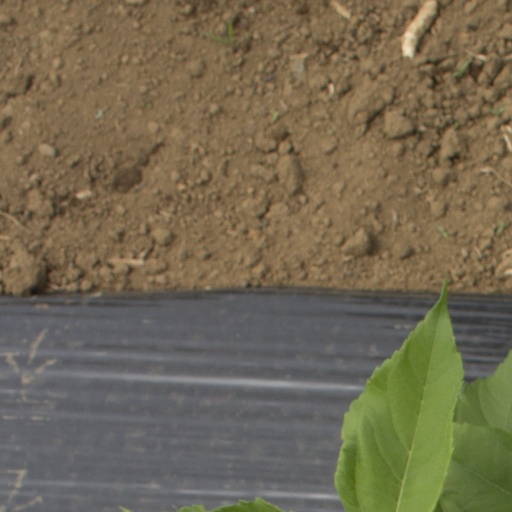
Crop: Jerusalem artichoke